Pahari painting

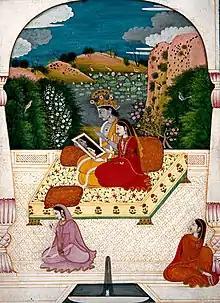
Radha-Krishna theme, from the Gita Govinda in Pahari style, Garhwal sub-school

Pahari painting is an umbrella term used for a form of Indian painting, done mostly in miniature forms, originating from the lower Himalayan hill kingdoms of North India, during the early 17th to mid 19th century, notably Basohli, Mankot, Nurpur, Chamba, Kangra, Guler, Mandi and Garhwal. Nainsukh was a famous master of the mid-18th century, followed by his family workshop for another two generations. The central theme of Pahari painting is depiction of eternal love of the Hindu deities Radha and Krishna. A distinct lyricism, spontaneous rhythm, softness, minute intricate details of composition, and intense perception and portrayal of human emotions and physical features distinguish the Pahari miniatures from the other miniature schools like Deccan, Mughal and Rajasthani-Rajput.